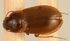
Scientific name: Amara quenseli
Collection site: Onaqui NEON (ONAQ), plot ONAQ_016